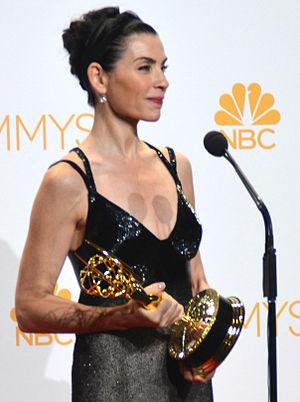
Julianna Luisa Margulies, connue sous le nom de Julianna Margulies, née le 8 juin 1966 à Spring Valley, est une actrice américaine.